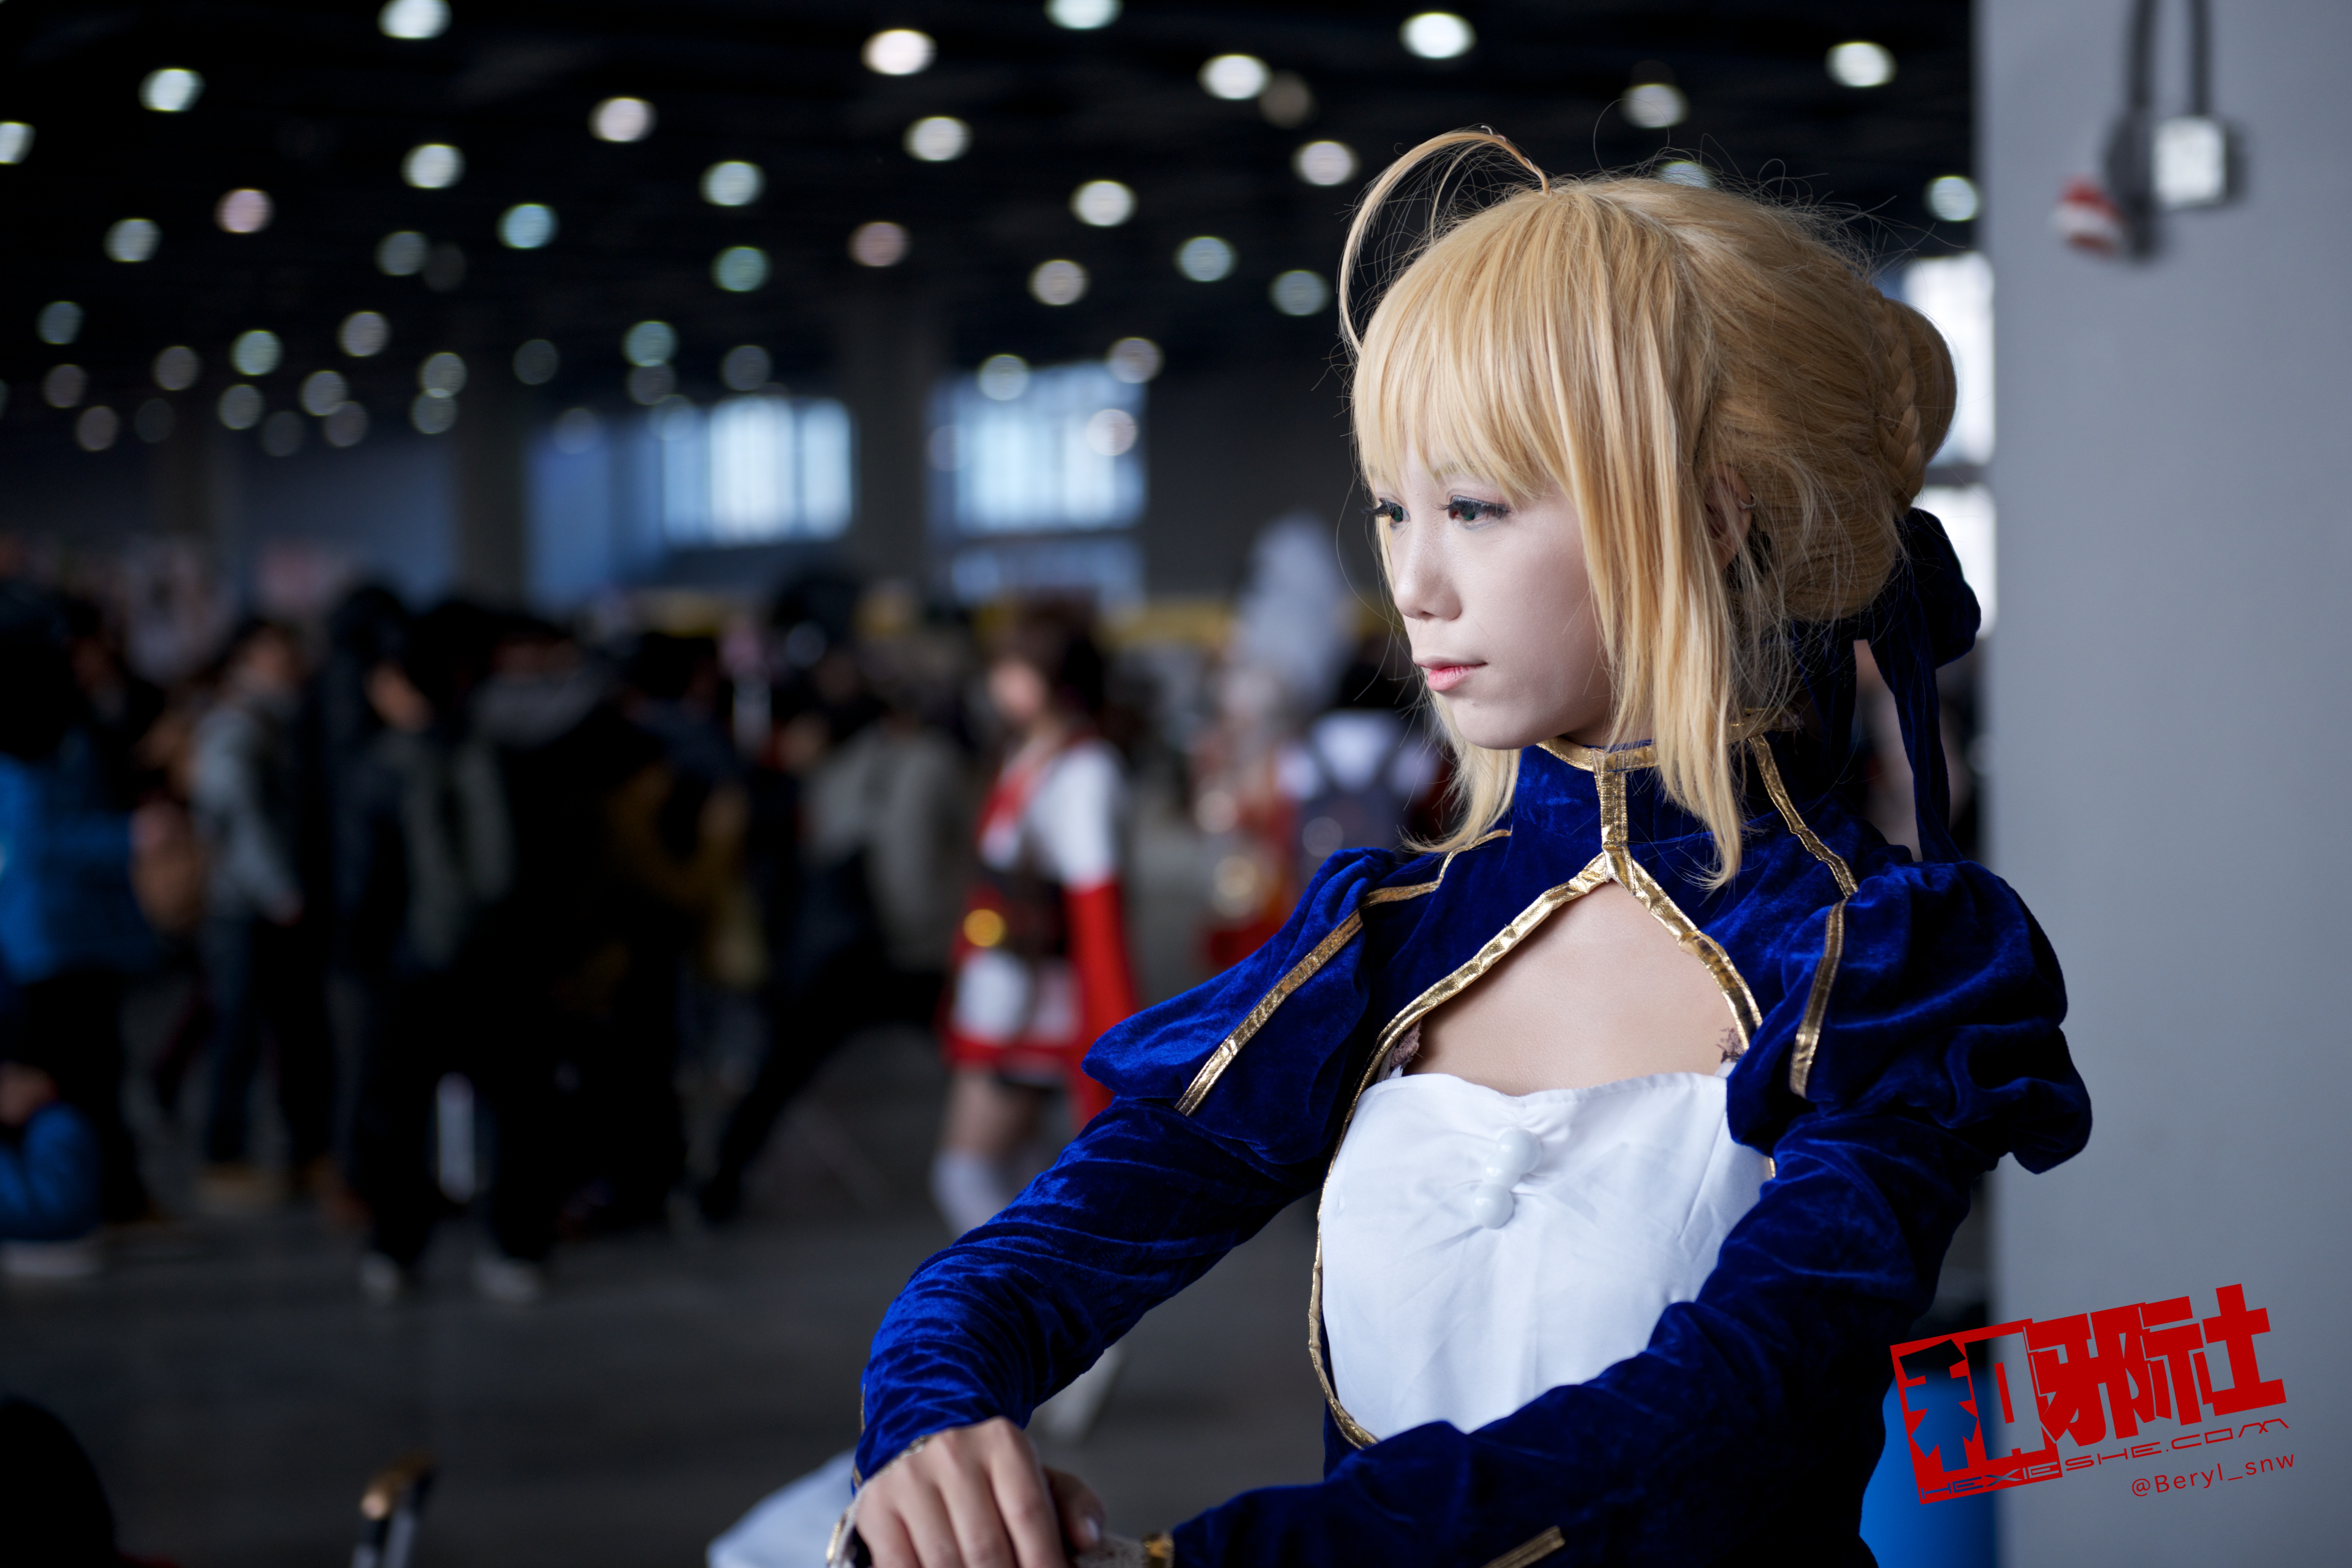
bokeh, girl, play, cute, portrait, nikon, clothing, cosplay, girls, japanese, f28, 2470, costume, d800e, anime, comic, comiccon, convention